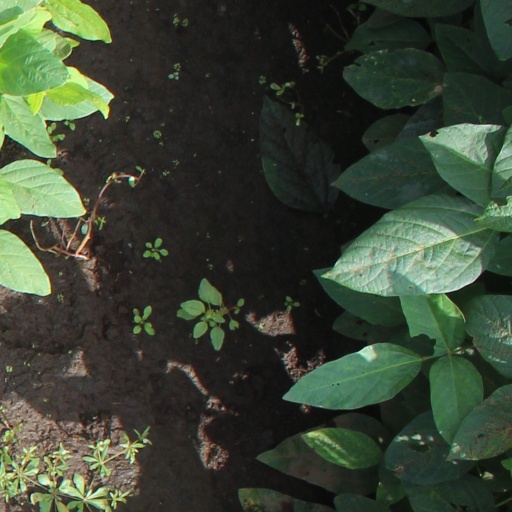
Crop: soybean